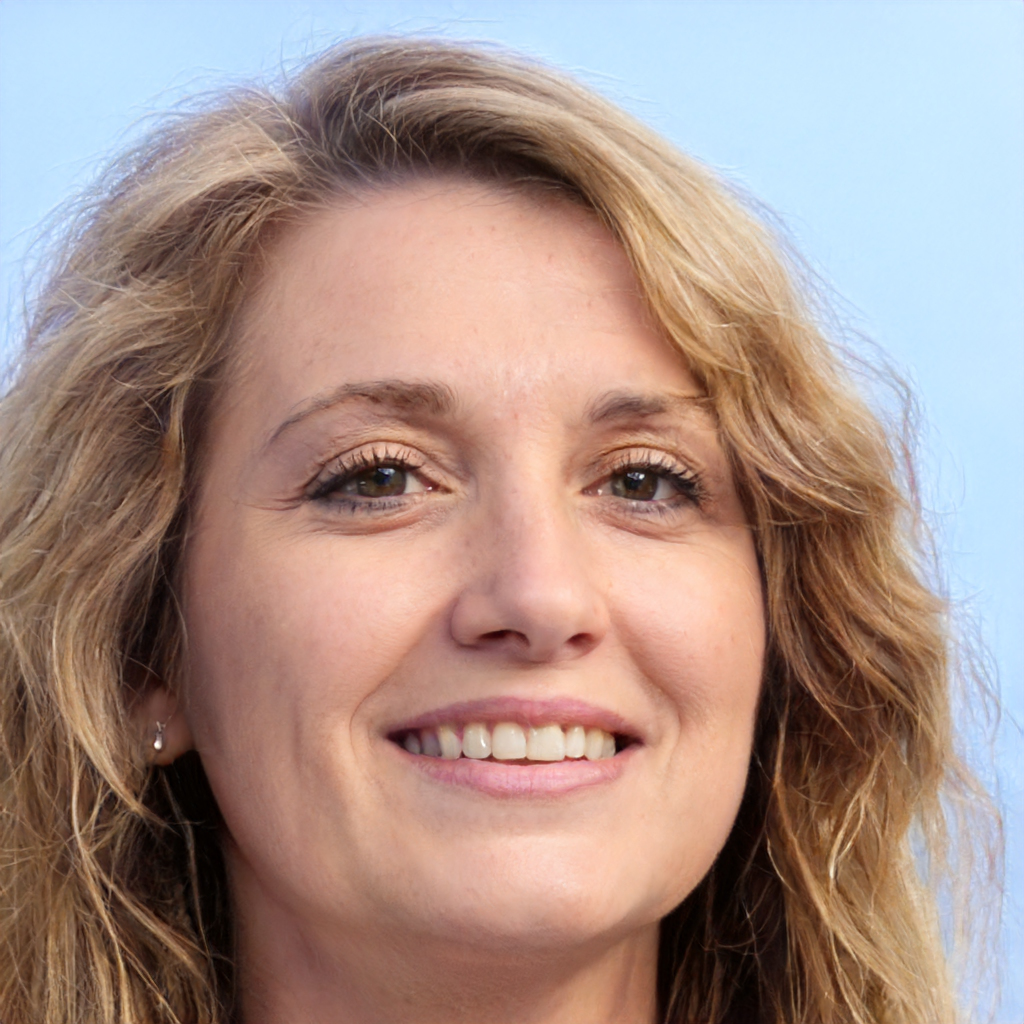
Label: Colored